Paraguay expedition

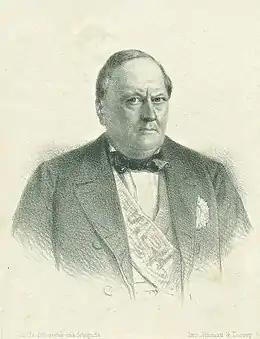
Carlos Antonio López, President of Paraguay. An irascible dictator, nevertheless he is known as the Great Builder of his country.

Hopkins was a persuasive optimist. He persuaded prominent Rhode Island investors, including Governor Samuel G. Arnold, that Paraguay was an excellent business opportunity. They incorporated the United States and Paraguay Navigation Company. With a capital of $100,000, it would build and sail ships on the rivers of South America as well as conduct other business. Hopkins had himself appointed U.S. Consul in Paraguay, a diplomatic post he secured despite his calamitous record: he was the only applicant. He assumed office in June 1853. He was also the general agent of the Rhode Island company in Paraguay.